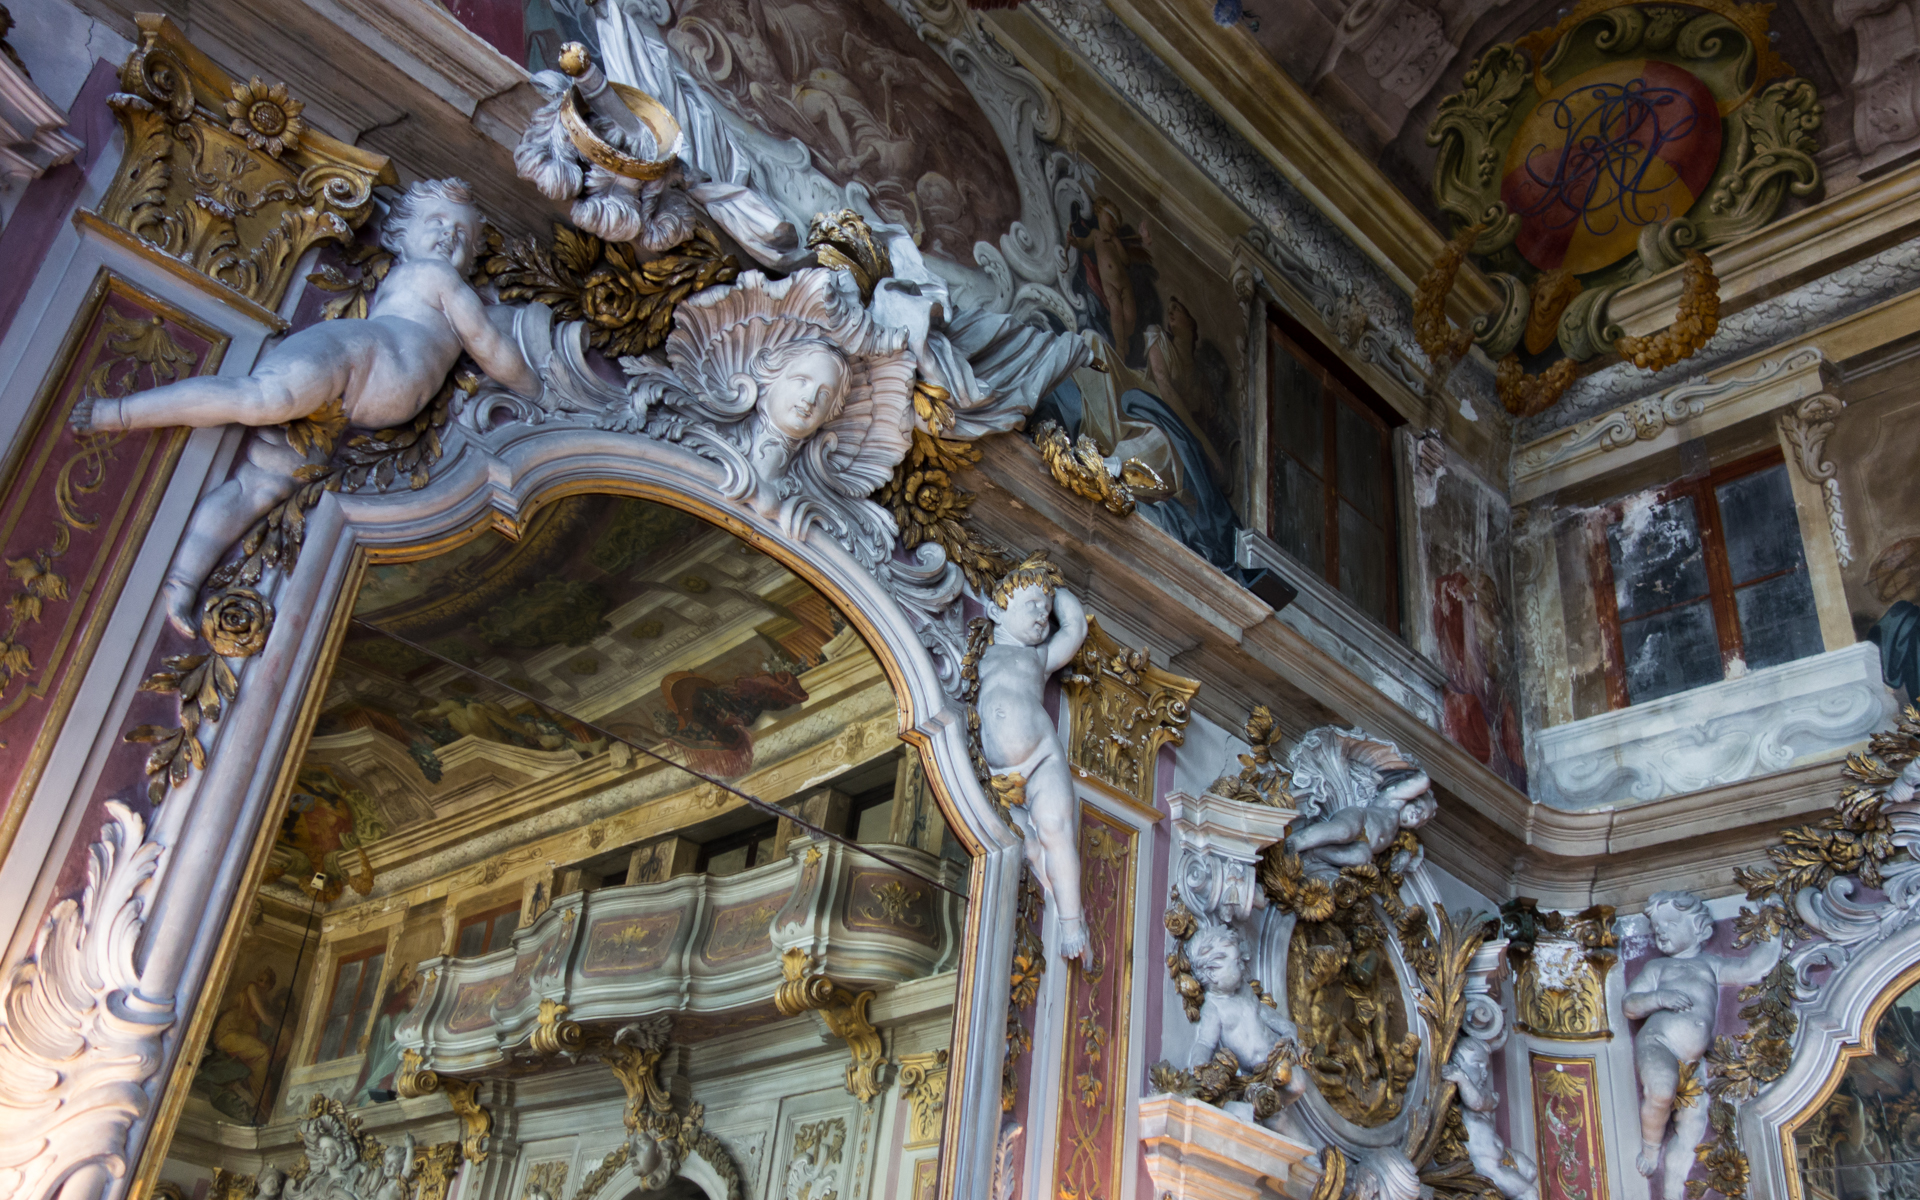
structure, building, palace, facade, church, cathedral, place of worship, temple, venise, italie, basilica, carving, venetie, ancient history